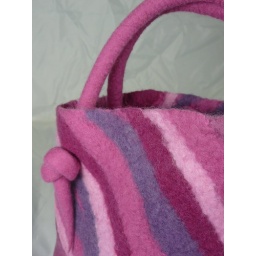
Small nuno felted bag in pink and lilac colours, from Merino wool fleece.